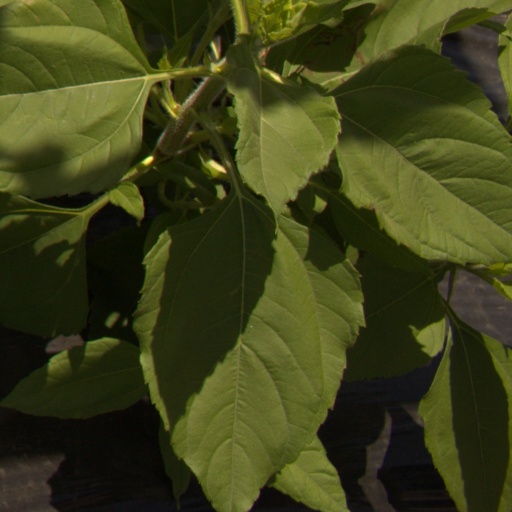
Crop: Jerusalem artichoke